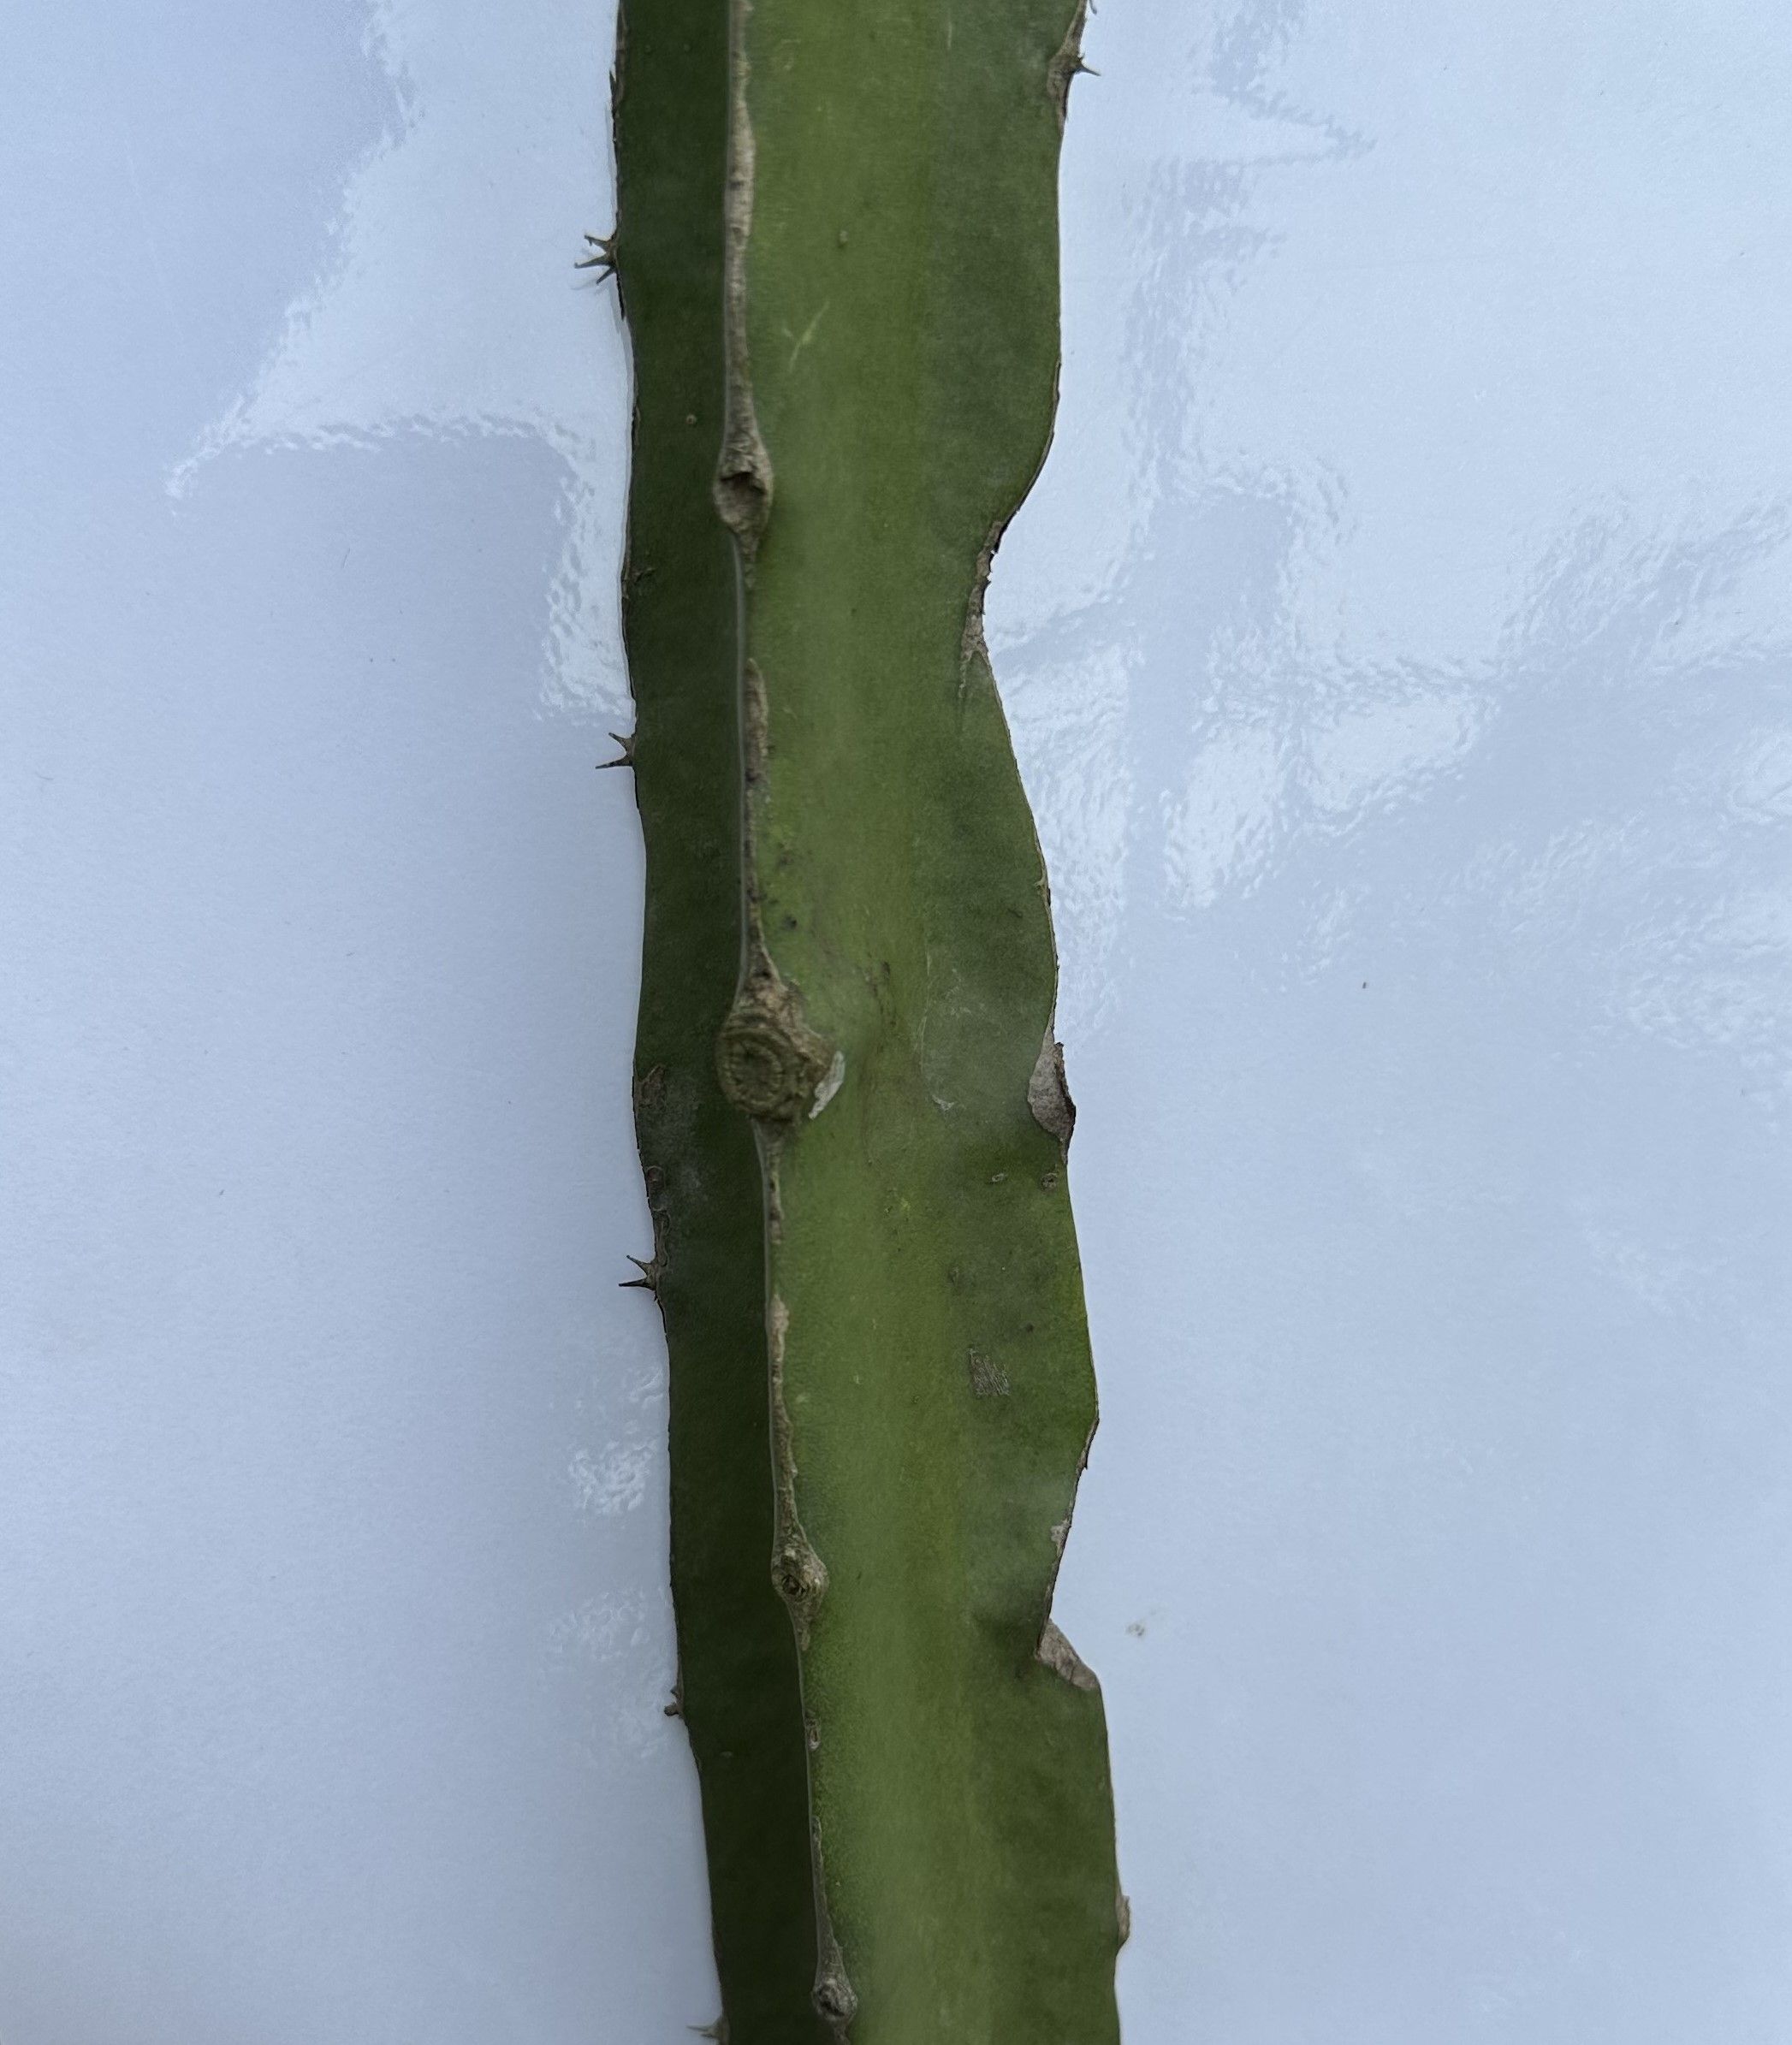
Label: Good leaf